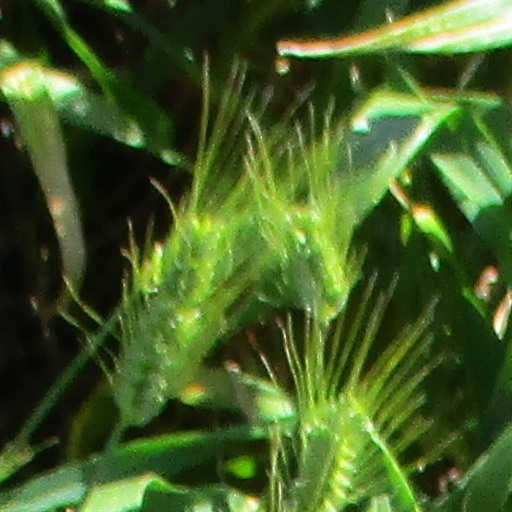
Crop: wheat